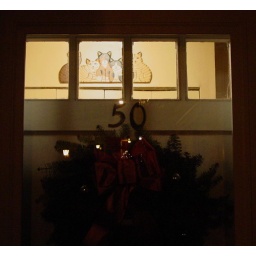
Looking thru my front door you can see my cat plaque over the closet door.